Cecil Leitch

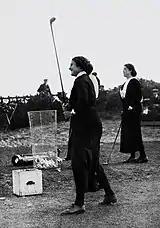
Leitch, with her sister,

In 1914 she won the first of her four British Ladies Amateurs, taking the title from Muriel Dodd. Her opportunity to possibly win several more was interrupted for five years during World War I. When the Championship was restarted after the war, she won her second straight title then the following year made it three in a row. Leitch was able to reach the Championship finals on six occasions, and in 1926 won her fourth British title, a record she shares with Joyce Wethered. She received golf lessons from Thomas Renouf, the head professional at Silloth.